2019 elections in India

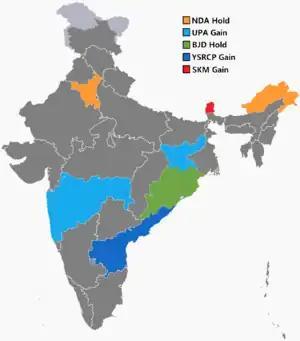
2019 Indian Election Result Map

Assembly elections of Andhra Pradesh, Arunachal Pradesh, Odisha, Sikkim, were held simultaneously with the general elections